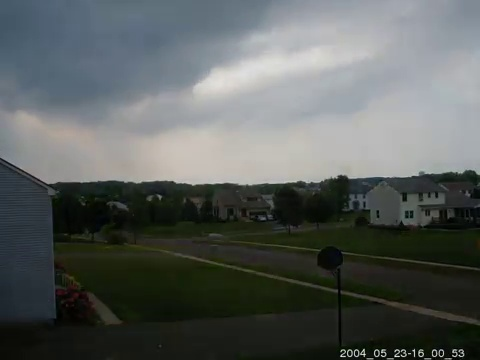
Fire: no
Smoke: no